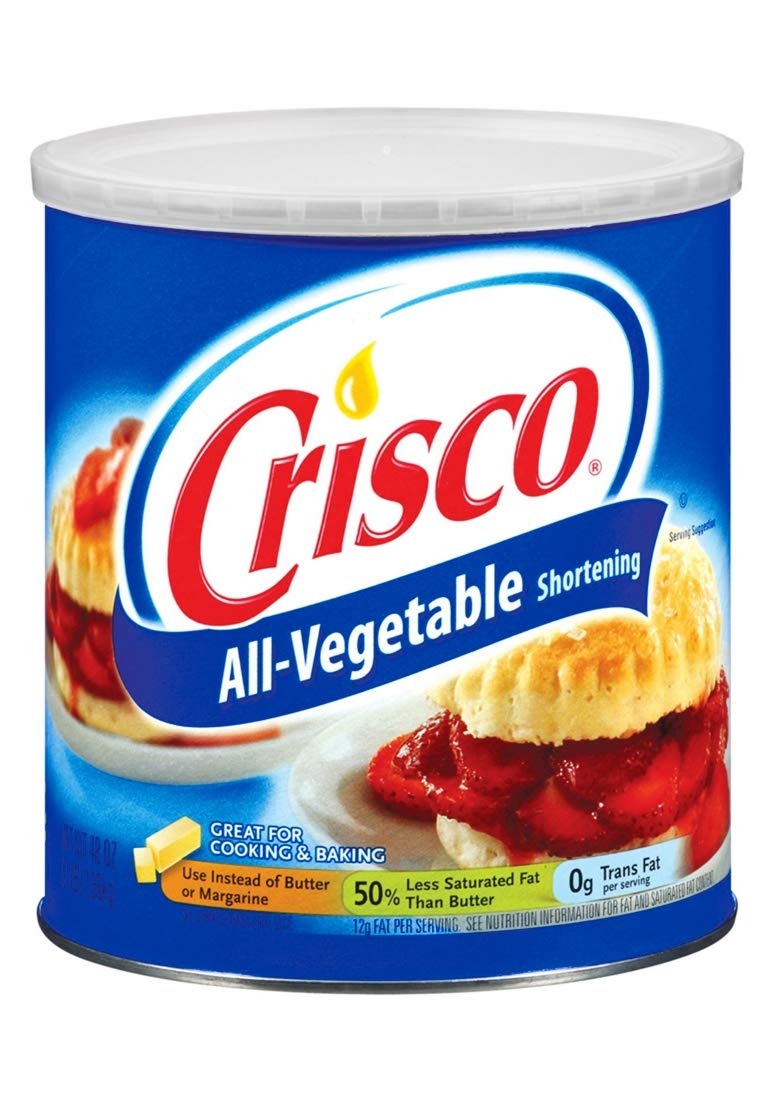
Item Name: Crisco All-Vegetable Shortening, 48 oz
Bullet Point 1: Country Of Origin: United States
Bullet Point 2: Model Number: dinirao
Bullet Point 3: Item Package Dimension: 5.1" L x 5.4" W x 5.7" H
Bullet Point 4: Item Package Weight: 3.25 lb
Value: nan
Unit: None

Price: 6.48